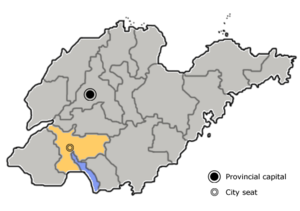
Jining (Shandong)
Jinings beliggenhed i Shandong
Jining er en by på præfekturniveau i provinsen Shandong i den nordøstlige del af Kina. Præfekturet har et areal på 11,286 km² og en befolkning på